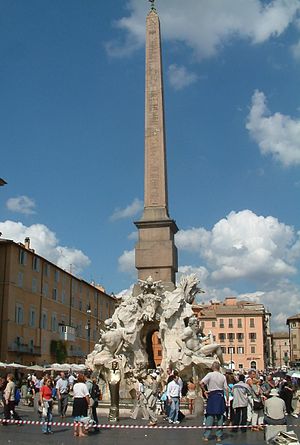
Fontana dei Quattro Fiumi
Fontana dei Quattro Fiumi på Piazza Navona.
Fontana dei Quattro Fiumi er en fontæne på Piazza Navona i Rom, Italien.